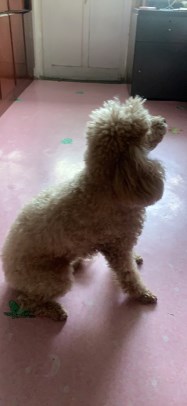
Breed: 7449-n000128-teddy